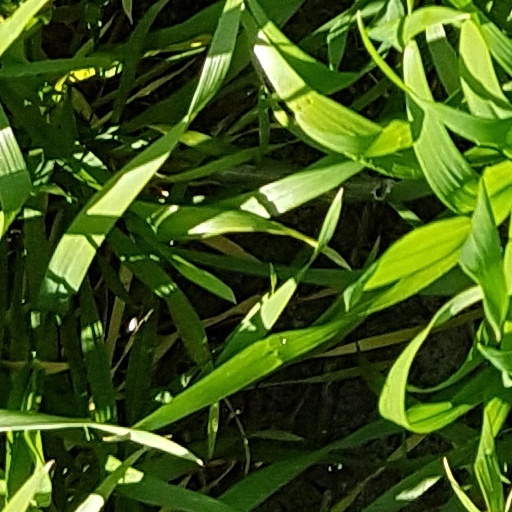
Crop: wheat